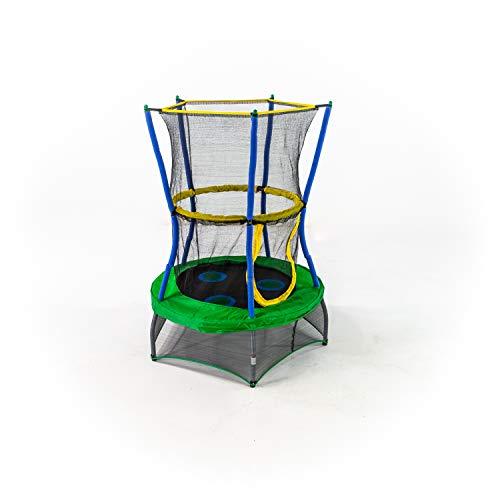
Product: Skywalker Trampolines Mini Trampoline with Enclosure Net
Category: Sports & Outdoors | Sports & Fitness | Leisure Sports & Game Room | Trampolines & Accessories | Trampolines
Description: Safety is our 1 priority: Patented enclosure eliminates gaps between the enclosure net and the jumping surface protecting children from pinch points and openings; All our products are tested for safety and durability to meet or exceed all ASTM standards.
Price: $61.81 - $9,999.99
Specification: Shipping Information: View shipping rates and policies|ASIN: B07J519KPG|    #1    in Recreational Trampolines